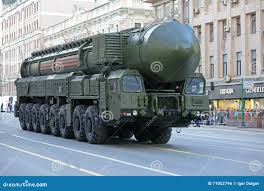
Label: Air Defense